Bioethics

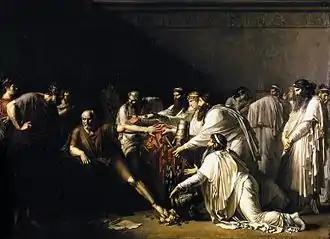
"Hippocrates Refusing the Gifts of Artaxerxes" by Anne-Louis Girodet-Trioson

One of the first areas addressed by modern bioethicists was human experimentation. According to the Declaration of Helsinki (1964) published by the World Medical Association, the essential principles in medical research involving human subjects are autonomy, beneficence, non-maleficence, and justice.